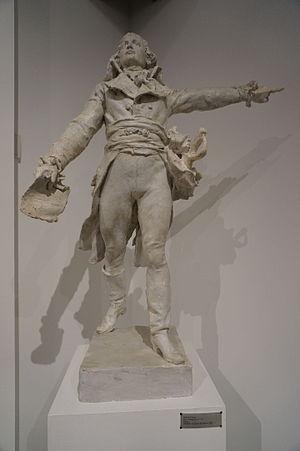
sculpture au Musée de l'Ardenne .